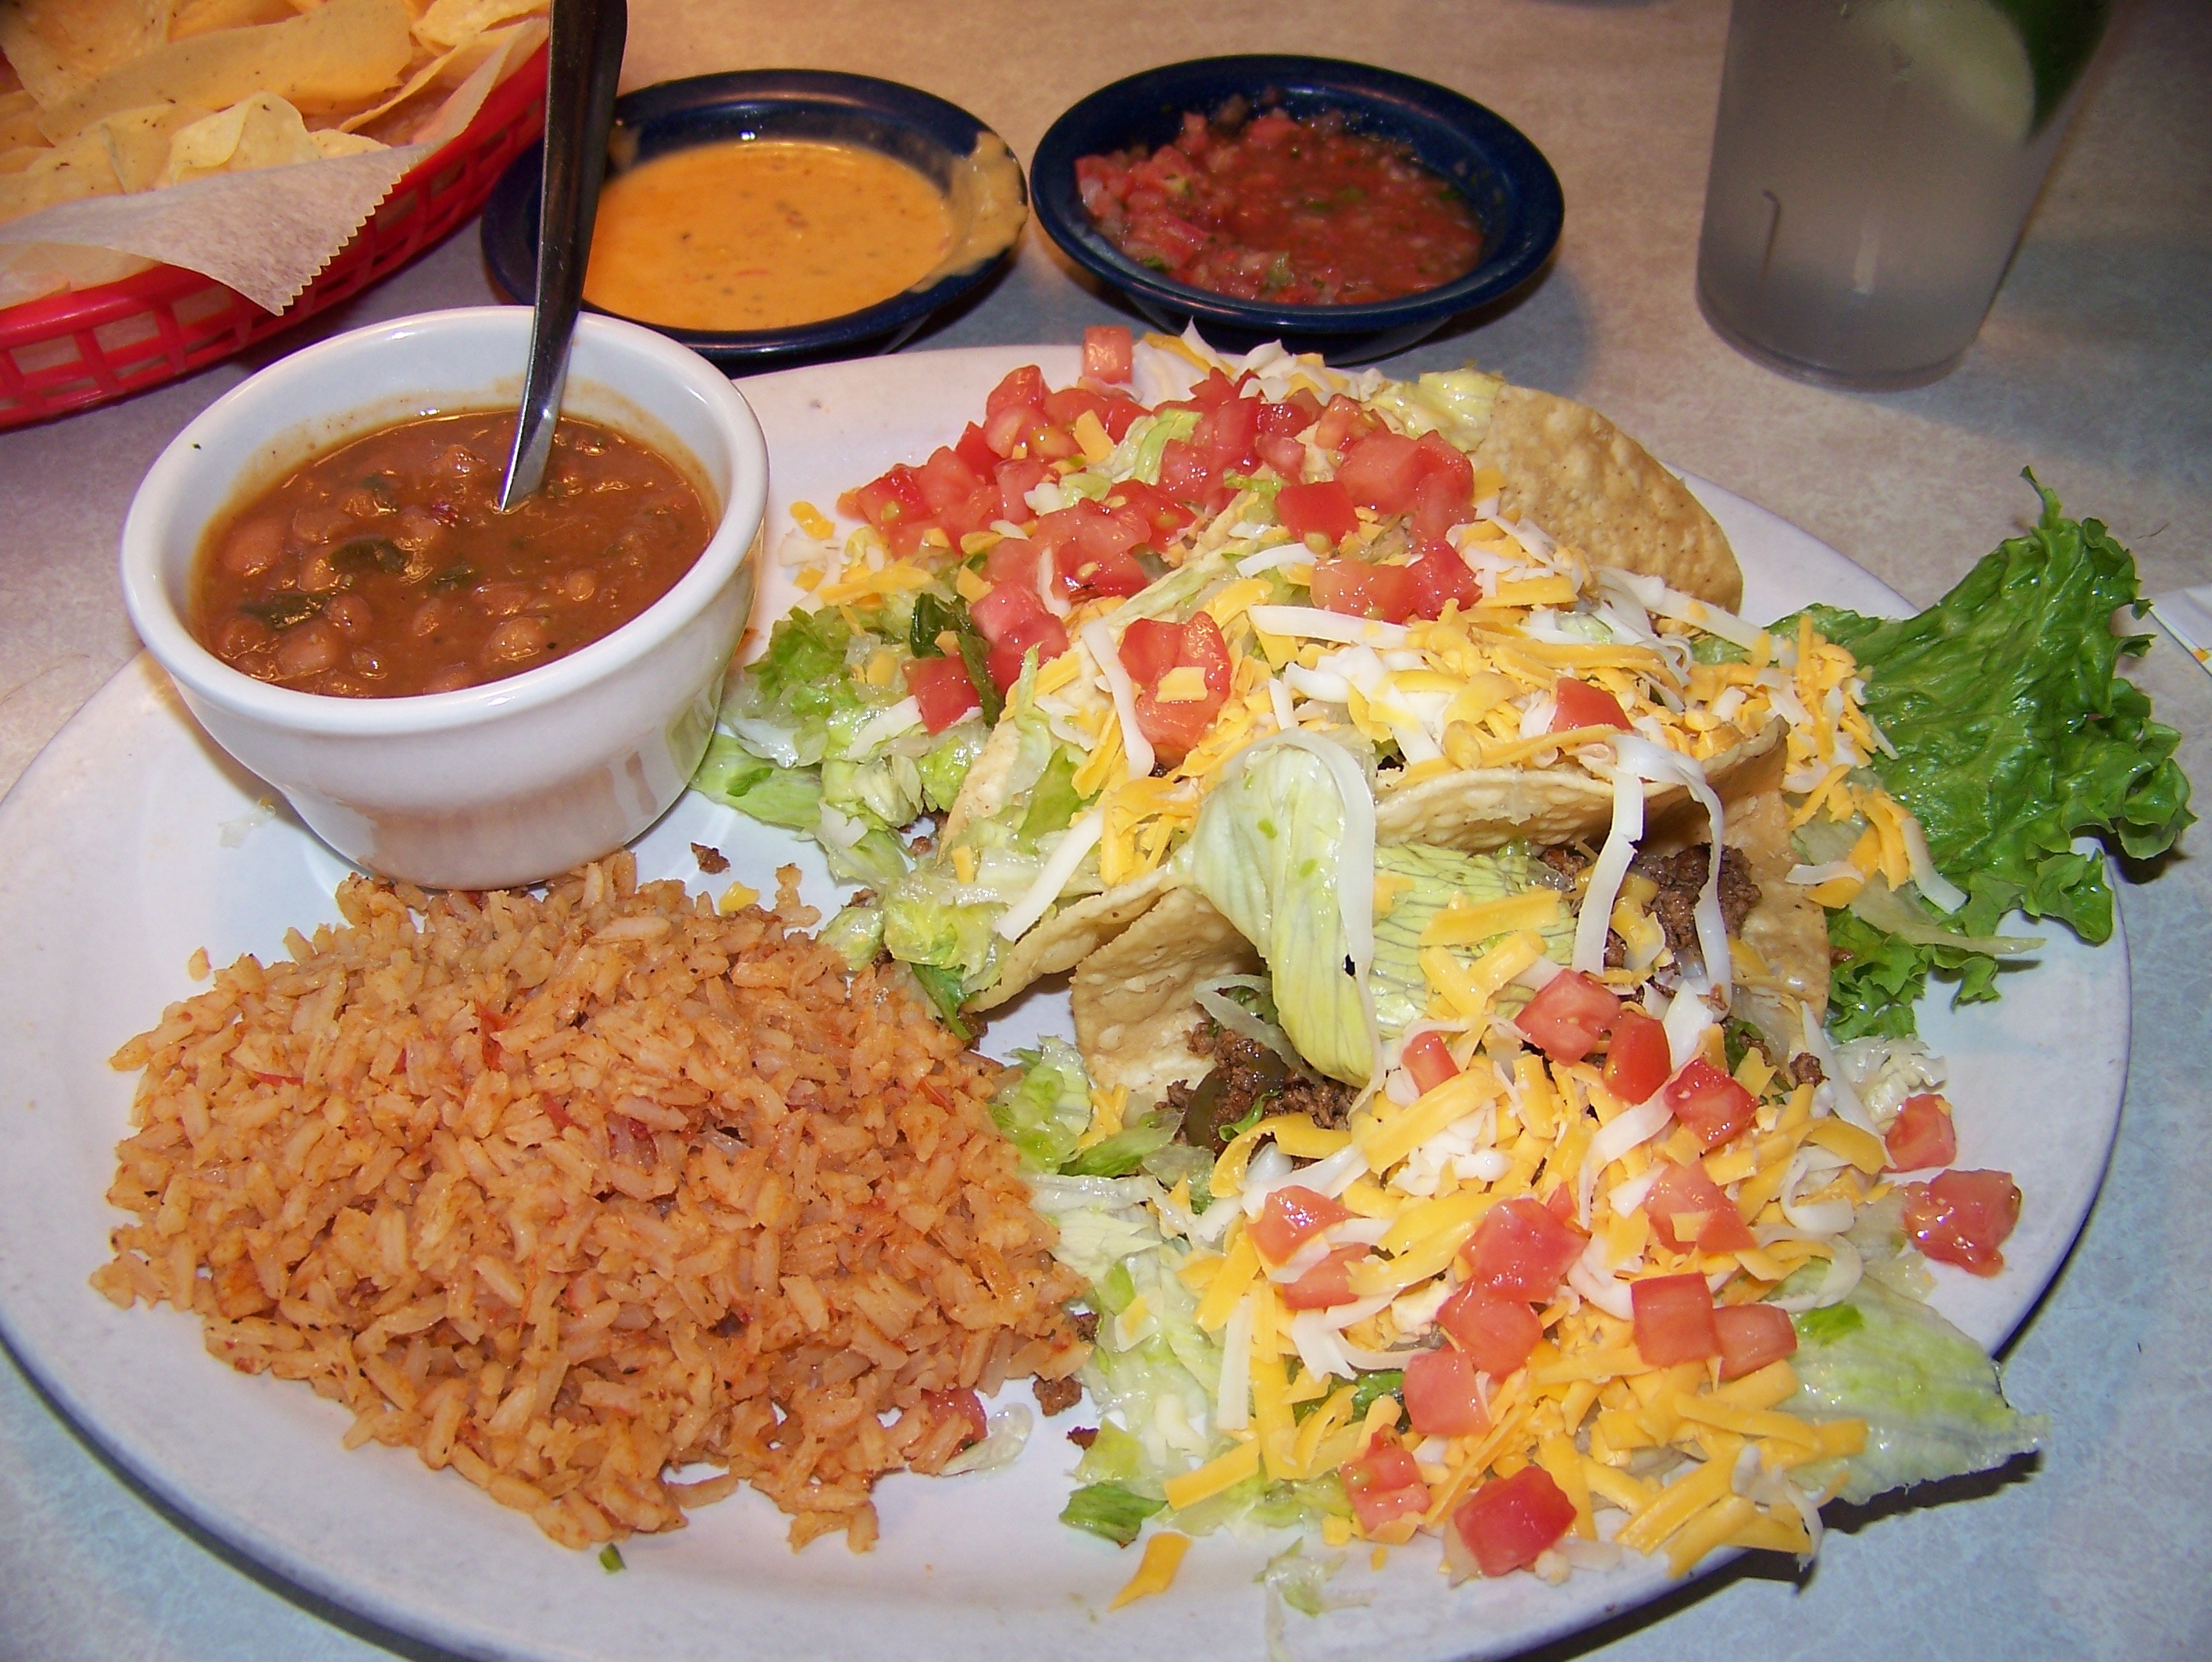
dish, meal, food, fish, lunch, cuisine, rice, asian food, salsa, tacos, beans, thai food, mexican food, chinese food, southeast asian food, spanish rice, mexican plate, taco plate